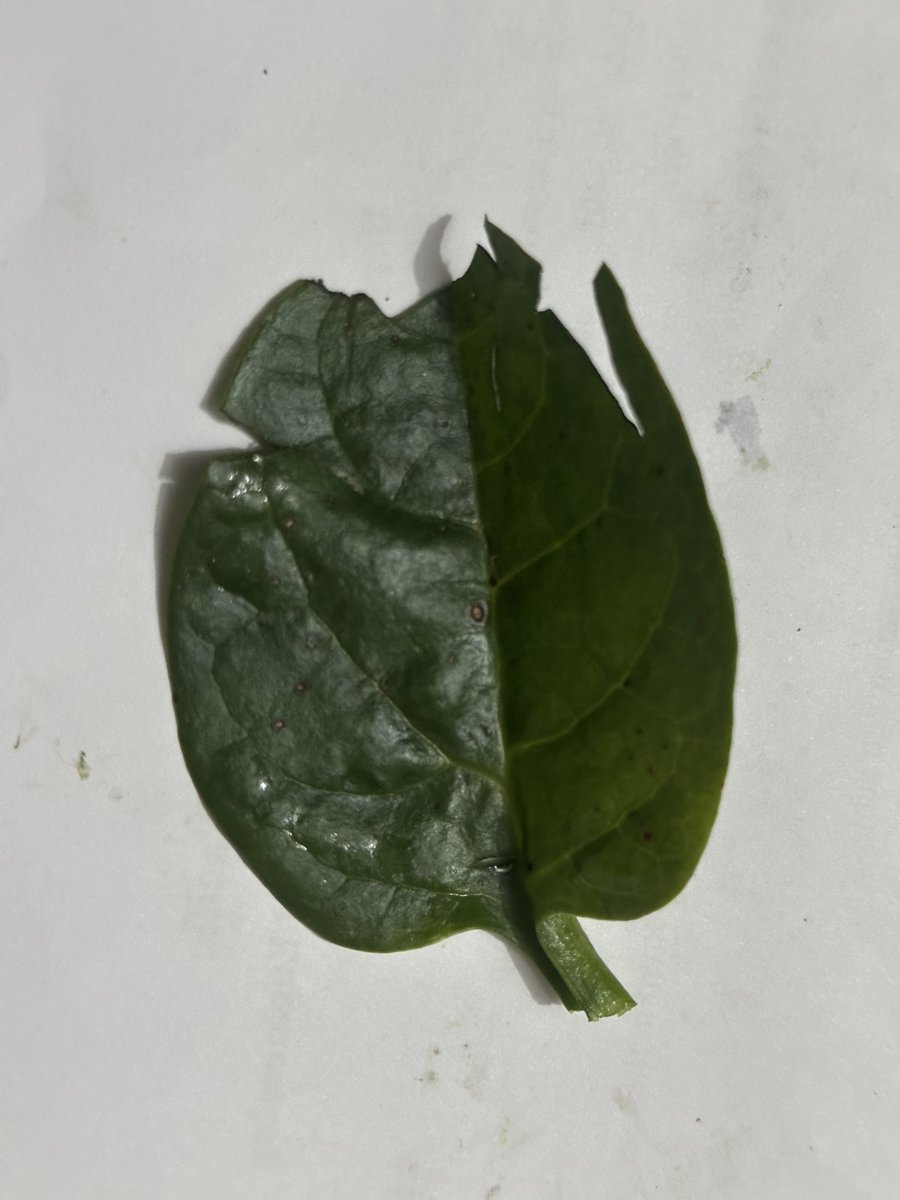
Label: Pest-Damage